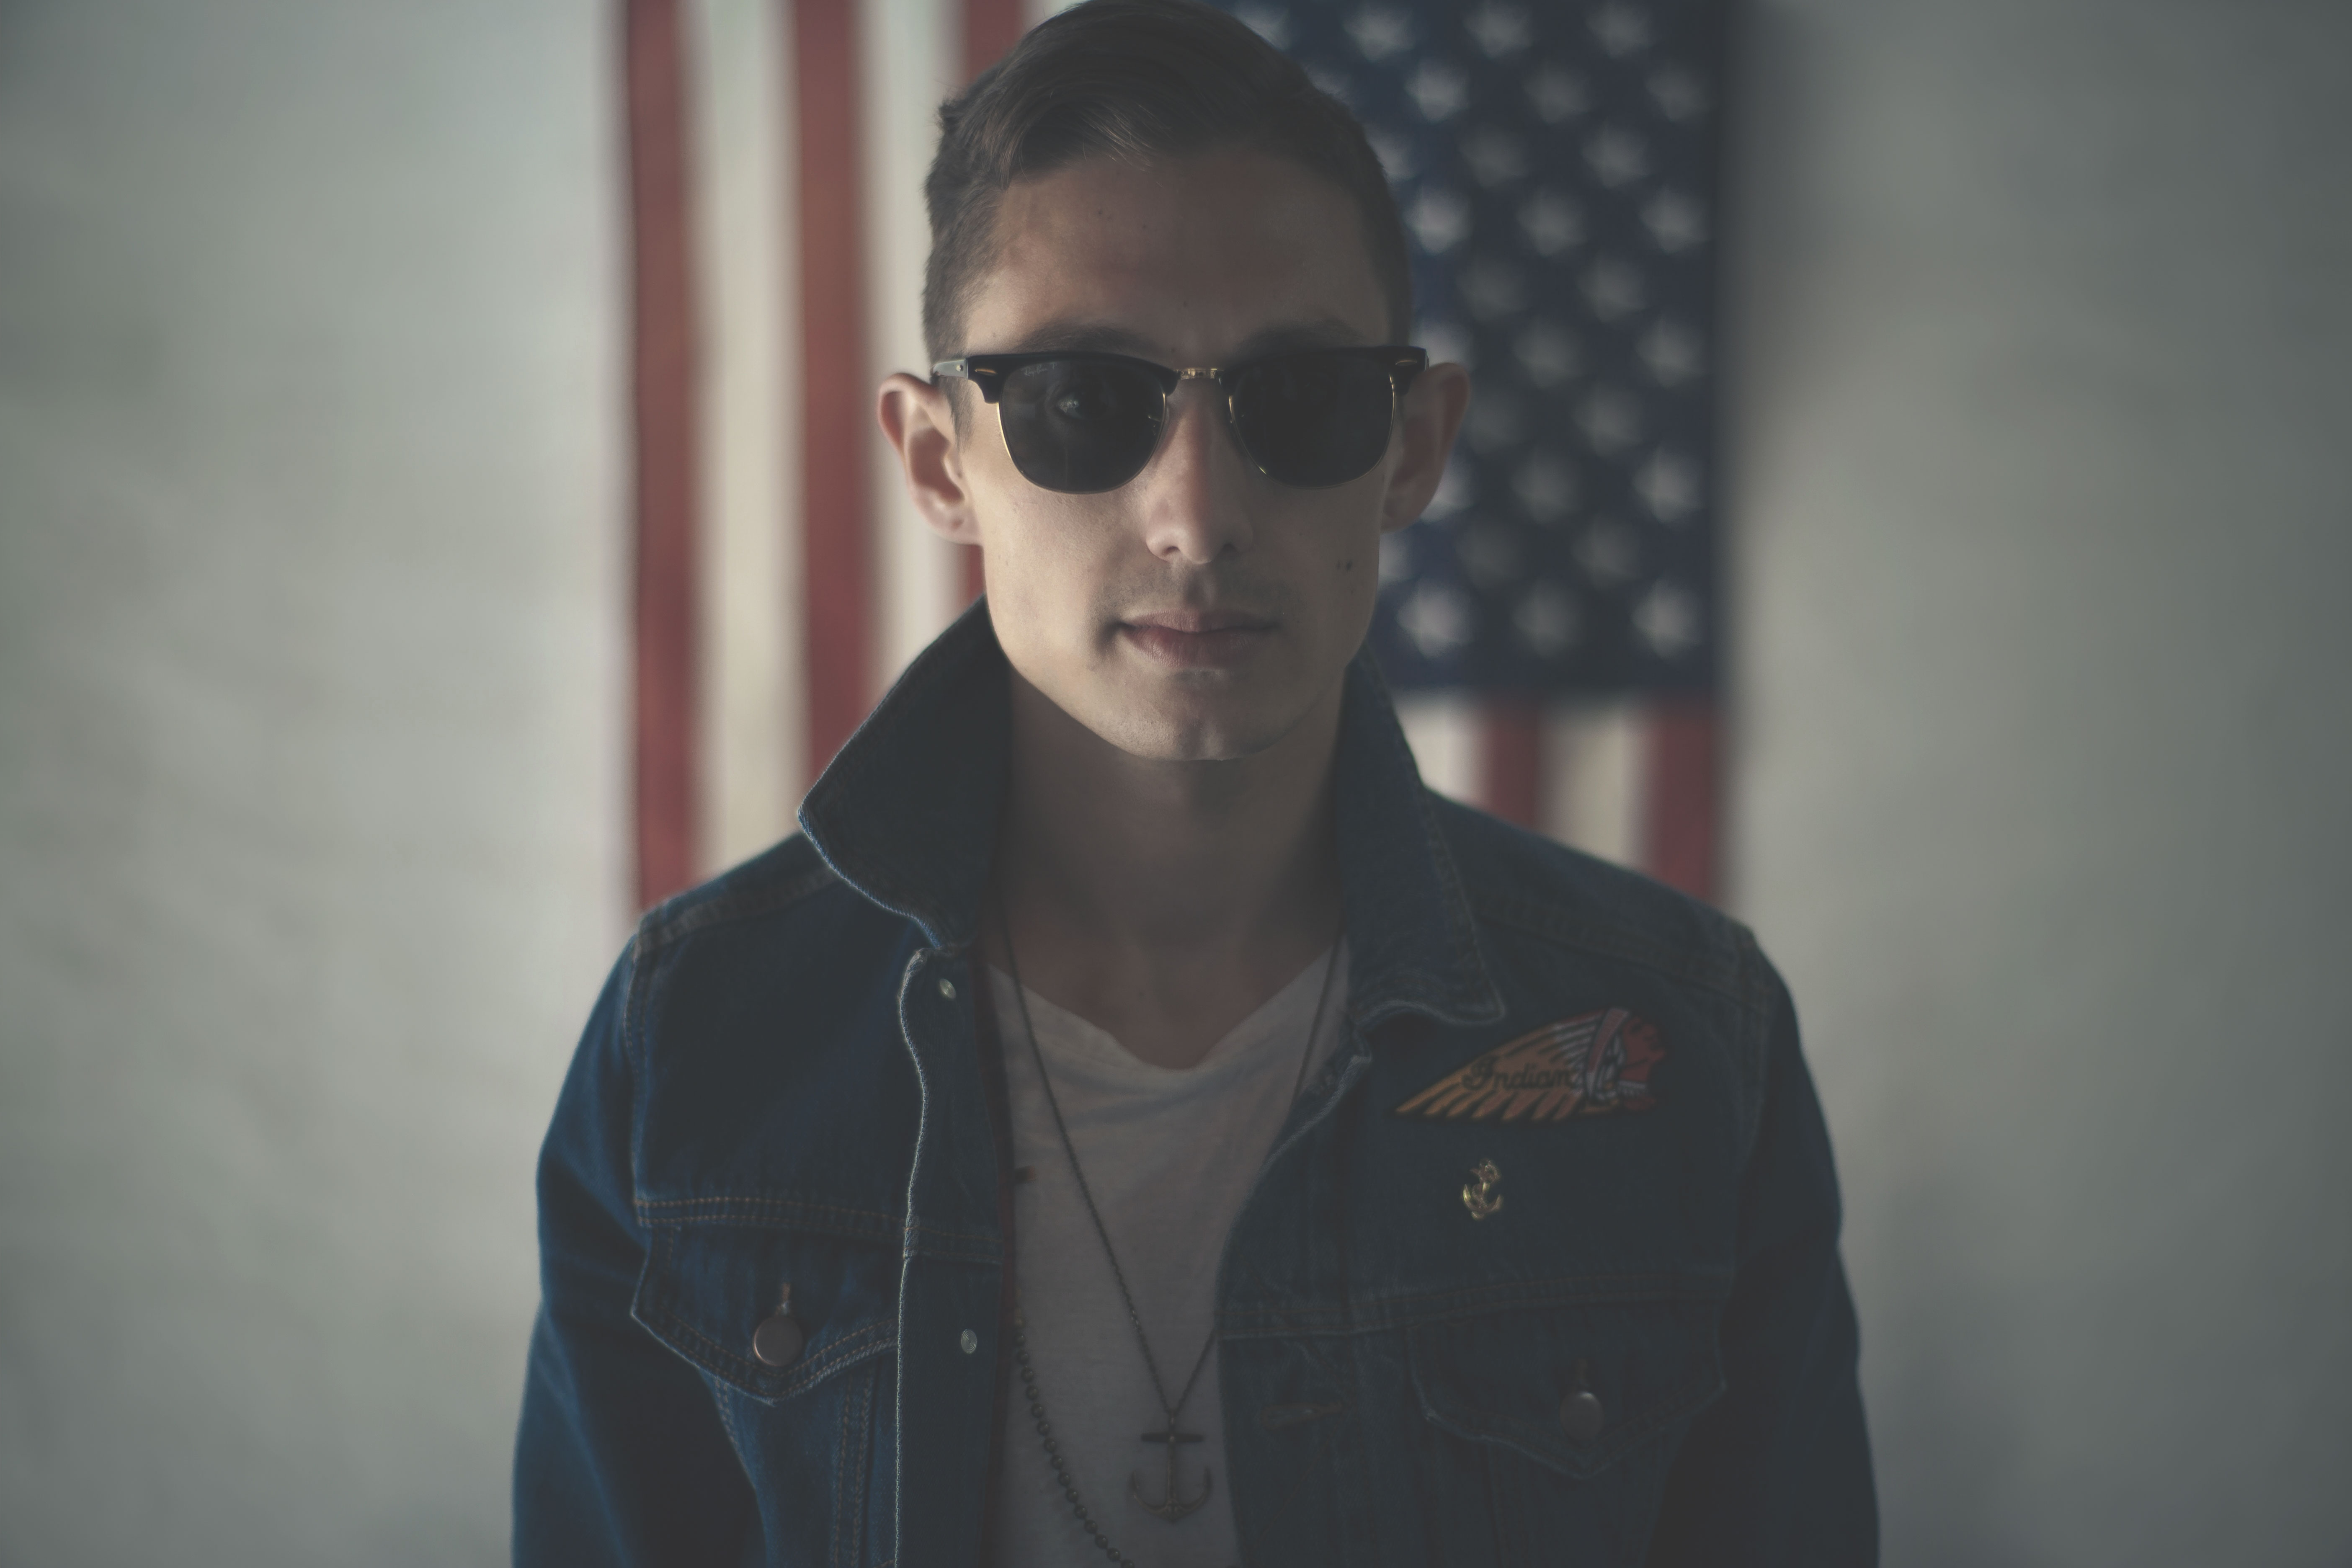
photography, portrait, model, color, flag, usa, united states of america, fashion, black, patriot, sunglasses, glasses, eyewear, photo shoot, facial hair, vision care